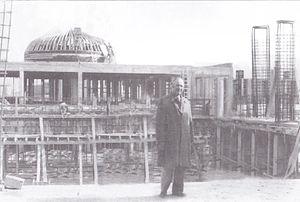
Hadj Lakhdhar promoteur de l`université des sciences islamique et de la mosquée 1er novembre de Batna
La grande mosquée 1ᵉʳ novembre 1954, considérée comme étant la plus grande d'Algérie et la deuxième en Afrique, se situe au sein de la ville de Batna, sur la route de Biskra. Cet imposant édifice religieux est ouvert aux fidèles depuis 2003 et figure parmi les grandes réalisations architecturales de la ville.
Mohamed Tahar Abidi, aussi connu sous le nom de El Hadj Lakhdar, né en 1914 à Aïn Touta en Algérie et mort le 23 février 1998 à Batna, est un révolutionnaire algérien qui a combattu dans les Aurès aux côtés de Mostefa Ben Boulaïd durant la Guerre d'Algérie.